St. Bernard High School (Los Angeles)

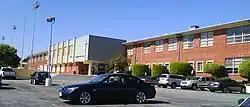

St. Bernard High School is a four-year coeducational Catholic high school located in Playa Del Rey, California, which is in the West Los Angeles area. The school is located next to the Los Angeles International Airport, across from Westchester High School.